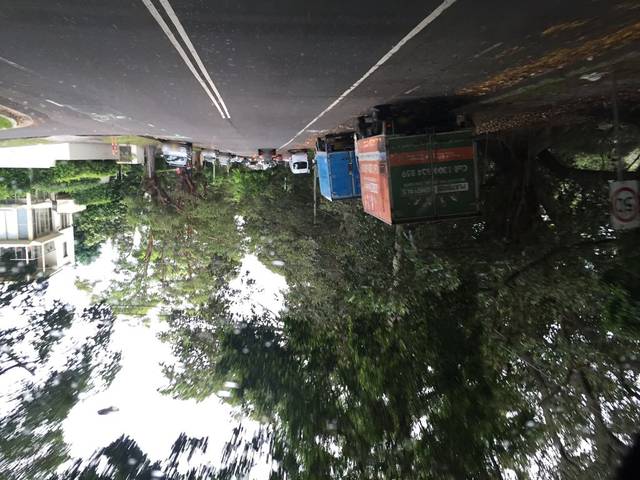
Region: Australia
Coordinates: -33.883, 151.265